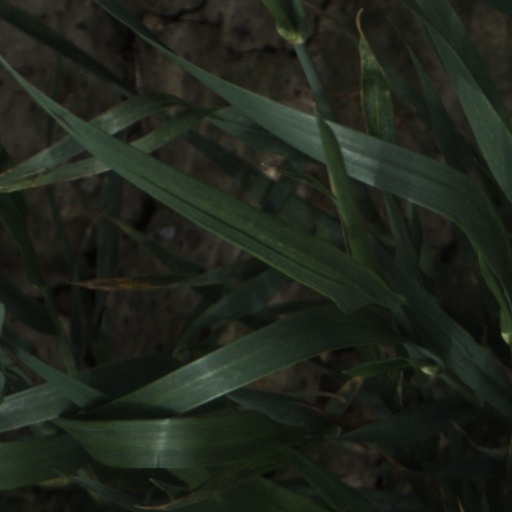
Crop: wheat